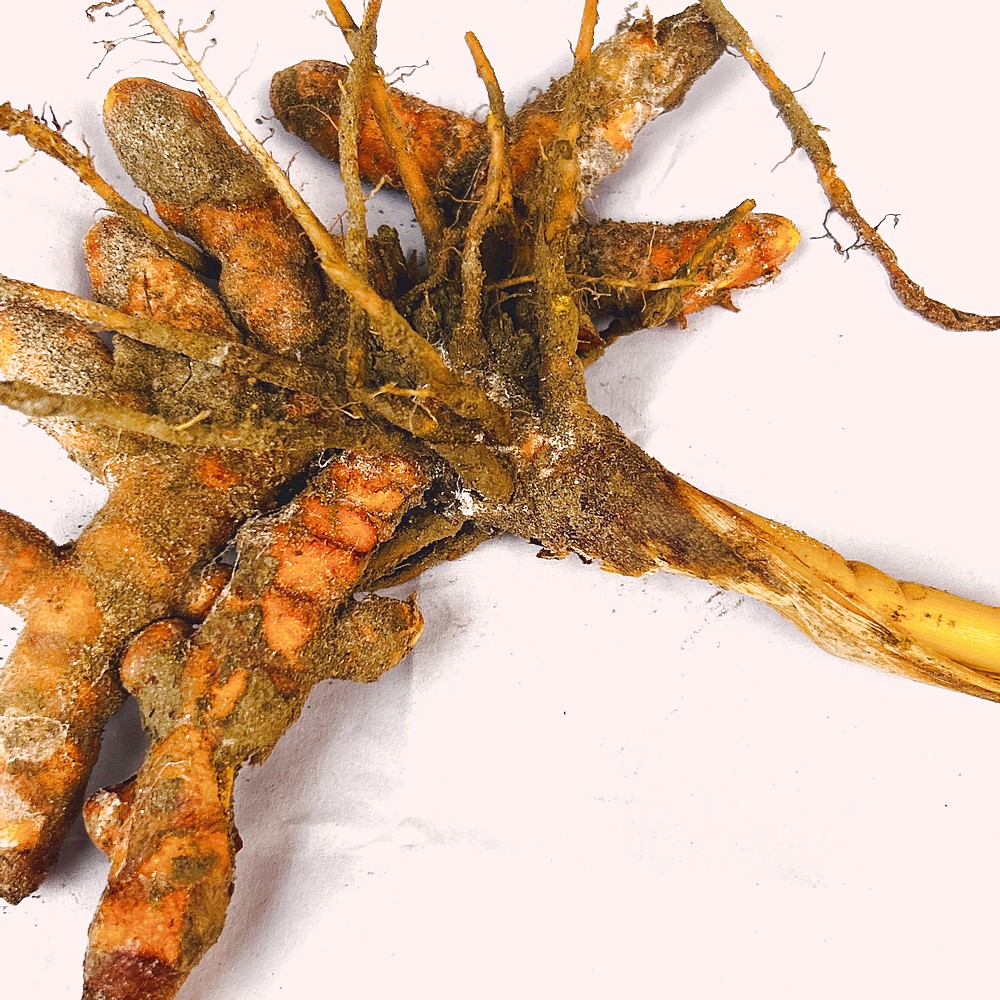
Label: Rhizome Healthy Root